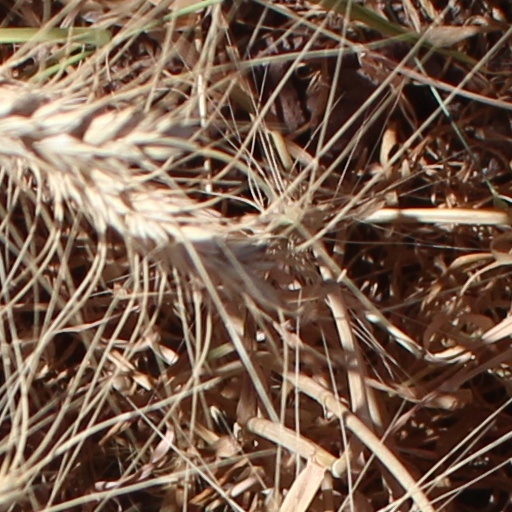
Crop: wheat